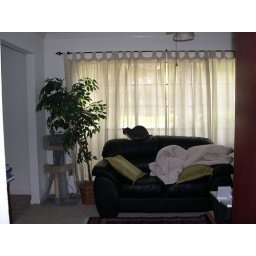
The leather couch in the study-favourite of thesis. Her tree to the left and the table is to the back